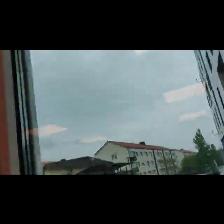
Label: NonHuman